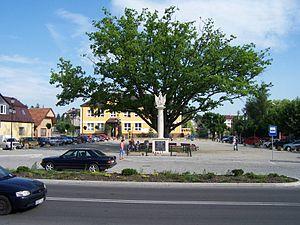
Łapanów est une localité polonaise, siège de la gmina de Łapanów, située dans le powiat de Bochnia en voïvodie de Petite-Pologne.